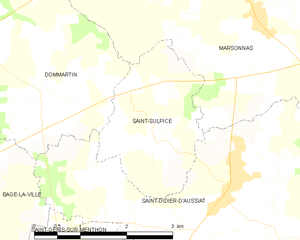
Carte des communes françaises: Saint-Sulpice